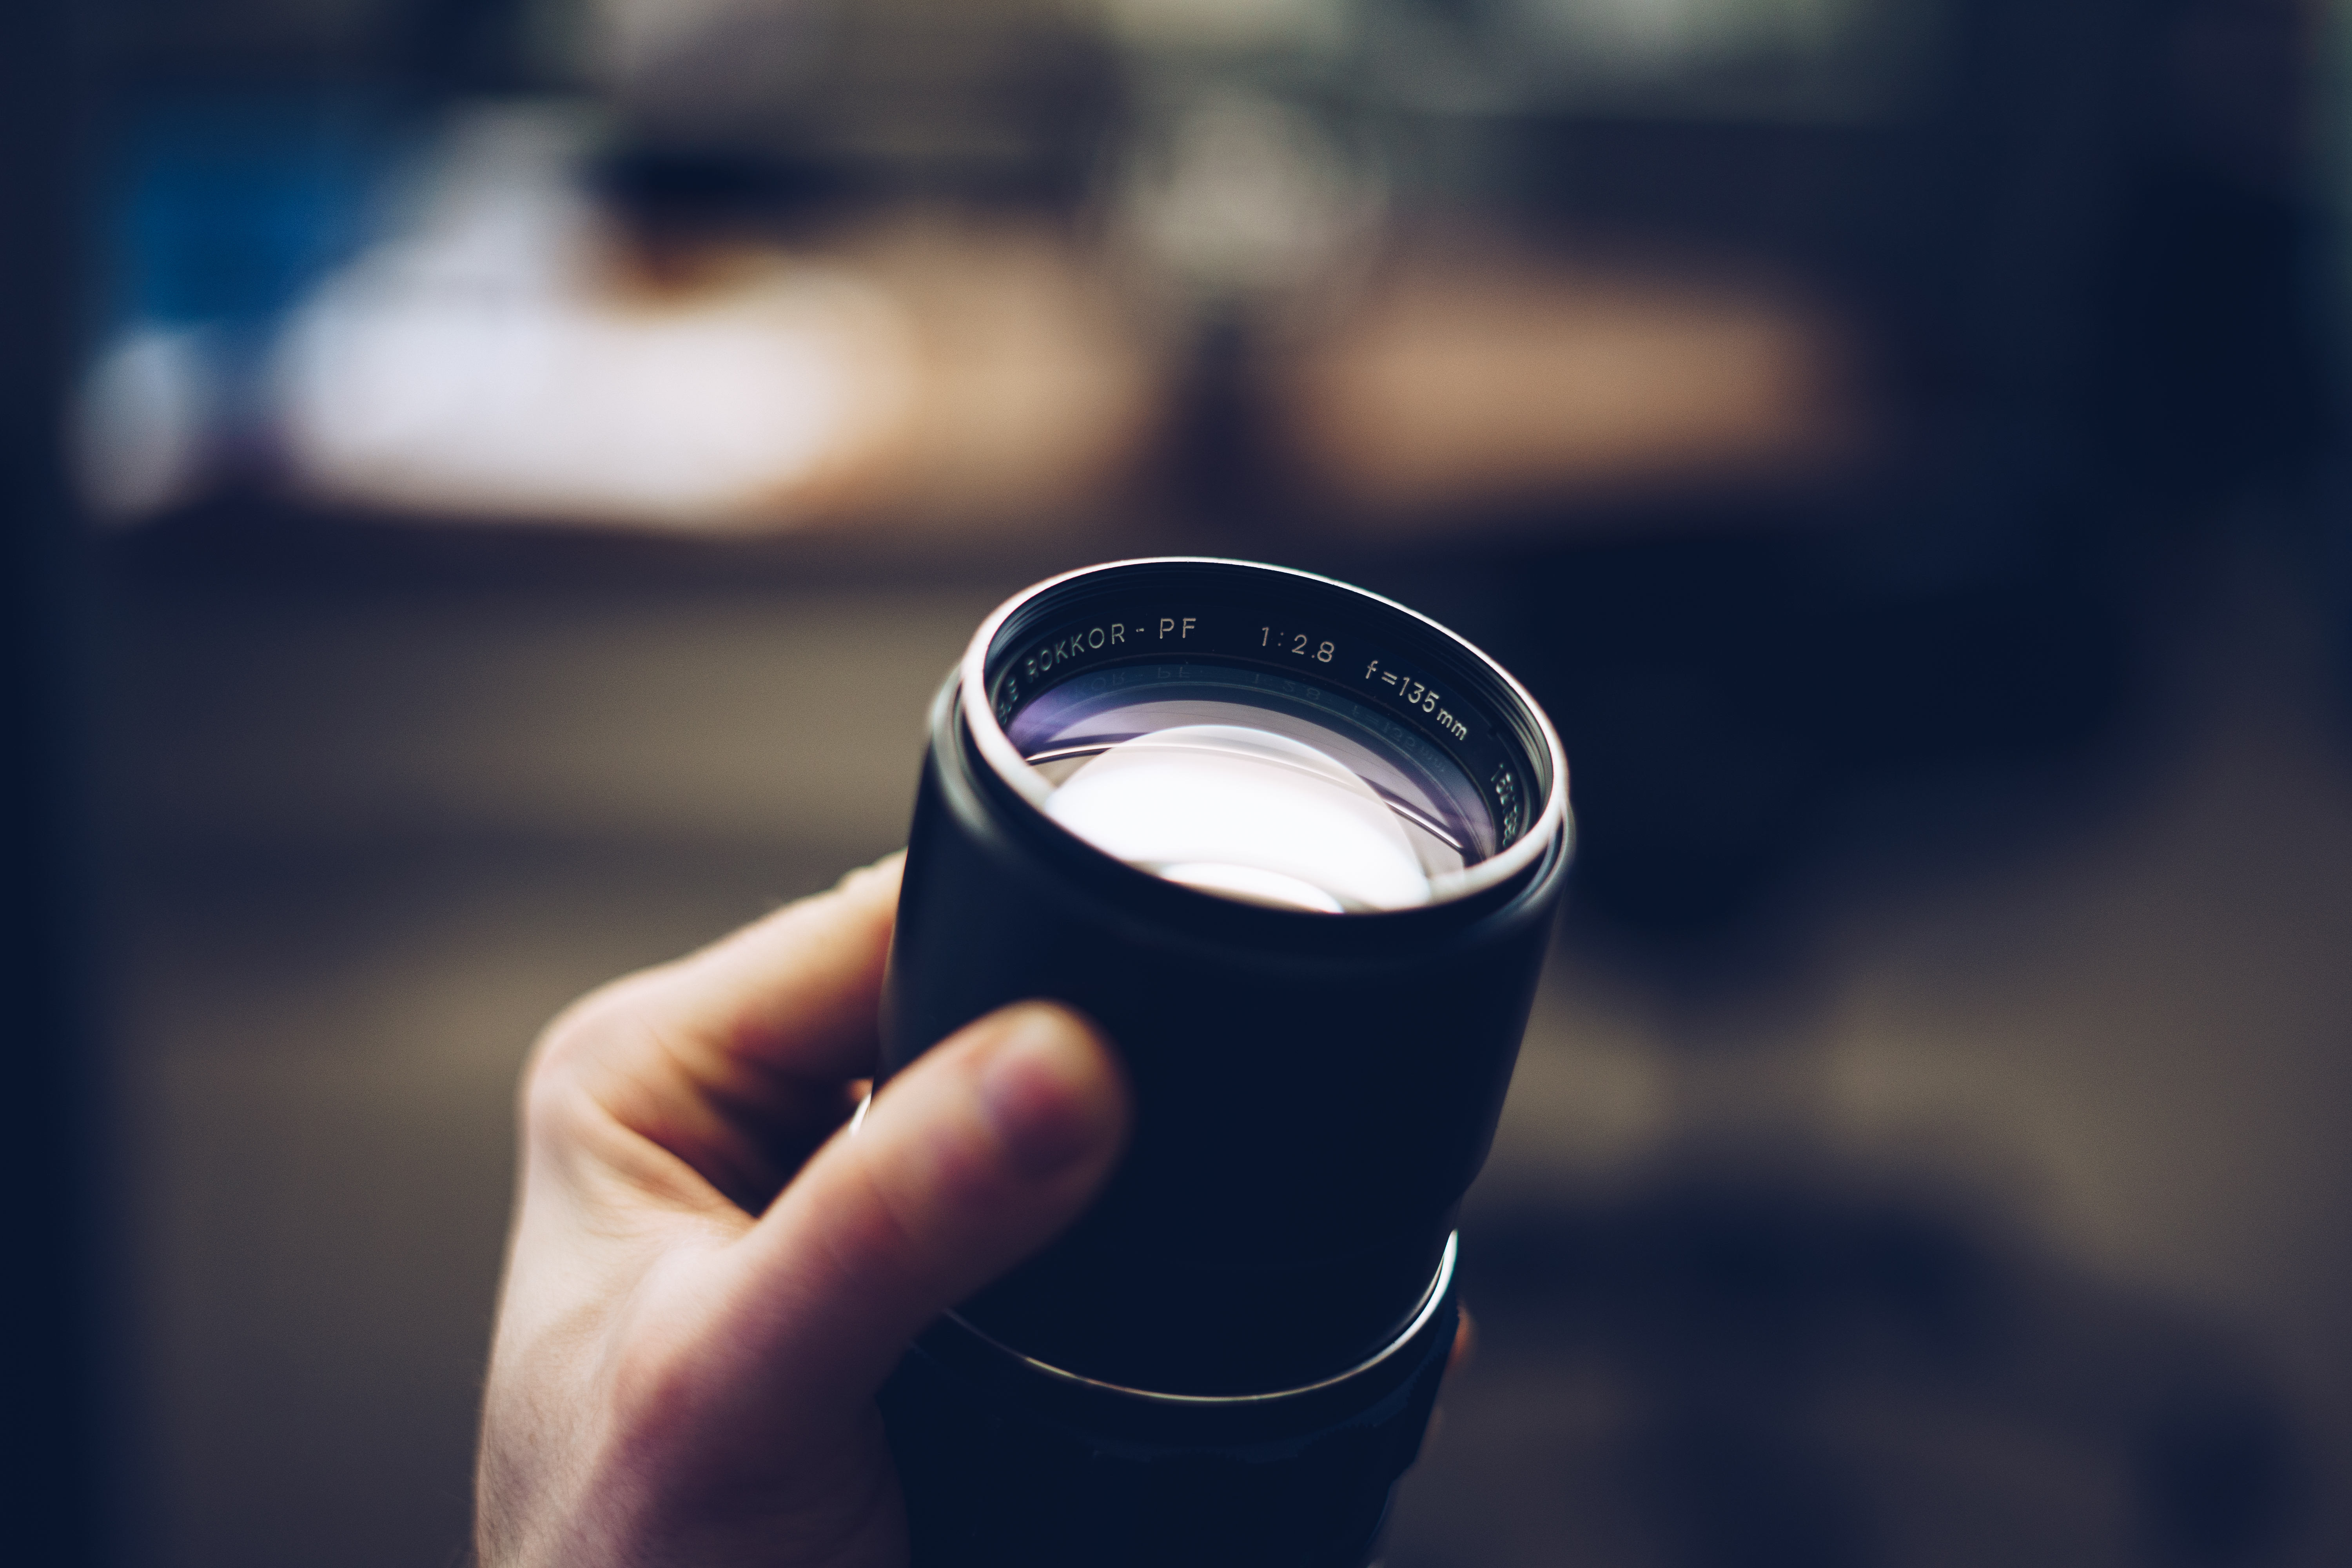
hand, light, photography, blue, holding, close up, reflex camera, eye, photograph, len, camera lens, macro photography, computer wallpaper, single lens reflex camera, cameras optics